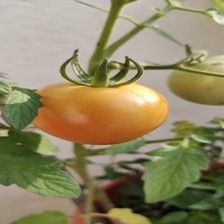
Label: tomato